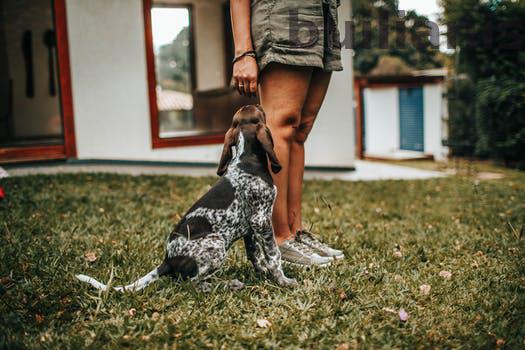
Label: Watermark